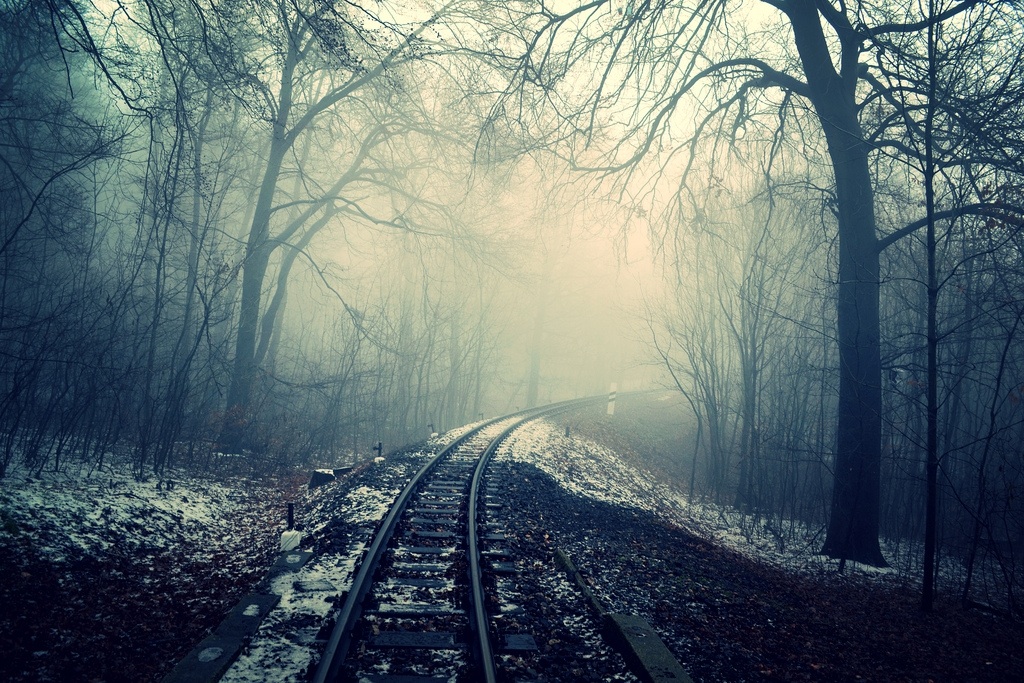
Tags: nature, forest, snow, winter, railway, fog, mist, sunlight, morning, rail, dawn, atmosphere, spooky, weather, haze, darkness, season, habitat, natural environment